Lubomír Jančařík

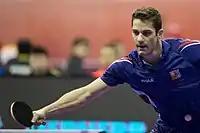
Jančařík in 2016

Lubomír Jančařík (born 17 August 1987 in Hodonín) is a Czech table tennis player. He competed at the 2016 Summer Olympics in the men's singles event, in which he was eliminated in the first round by Zokhid Kenjaev.